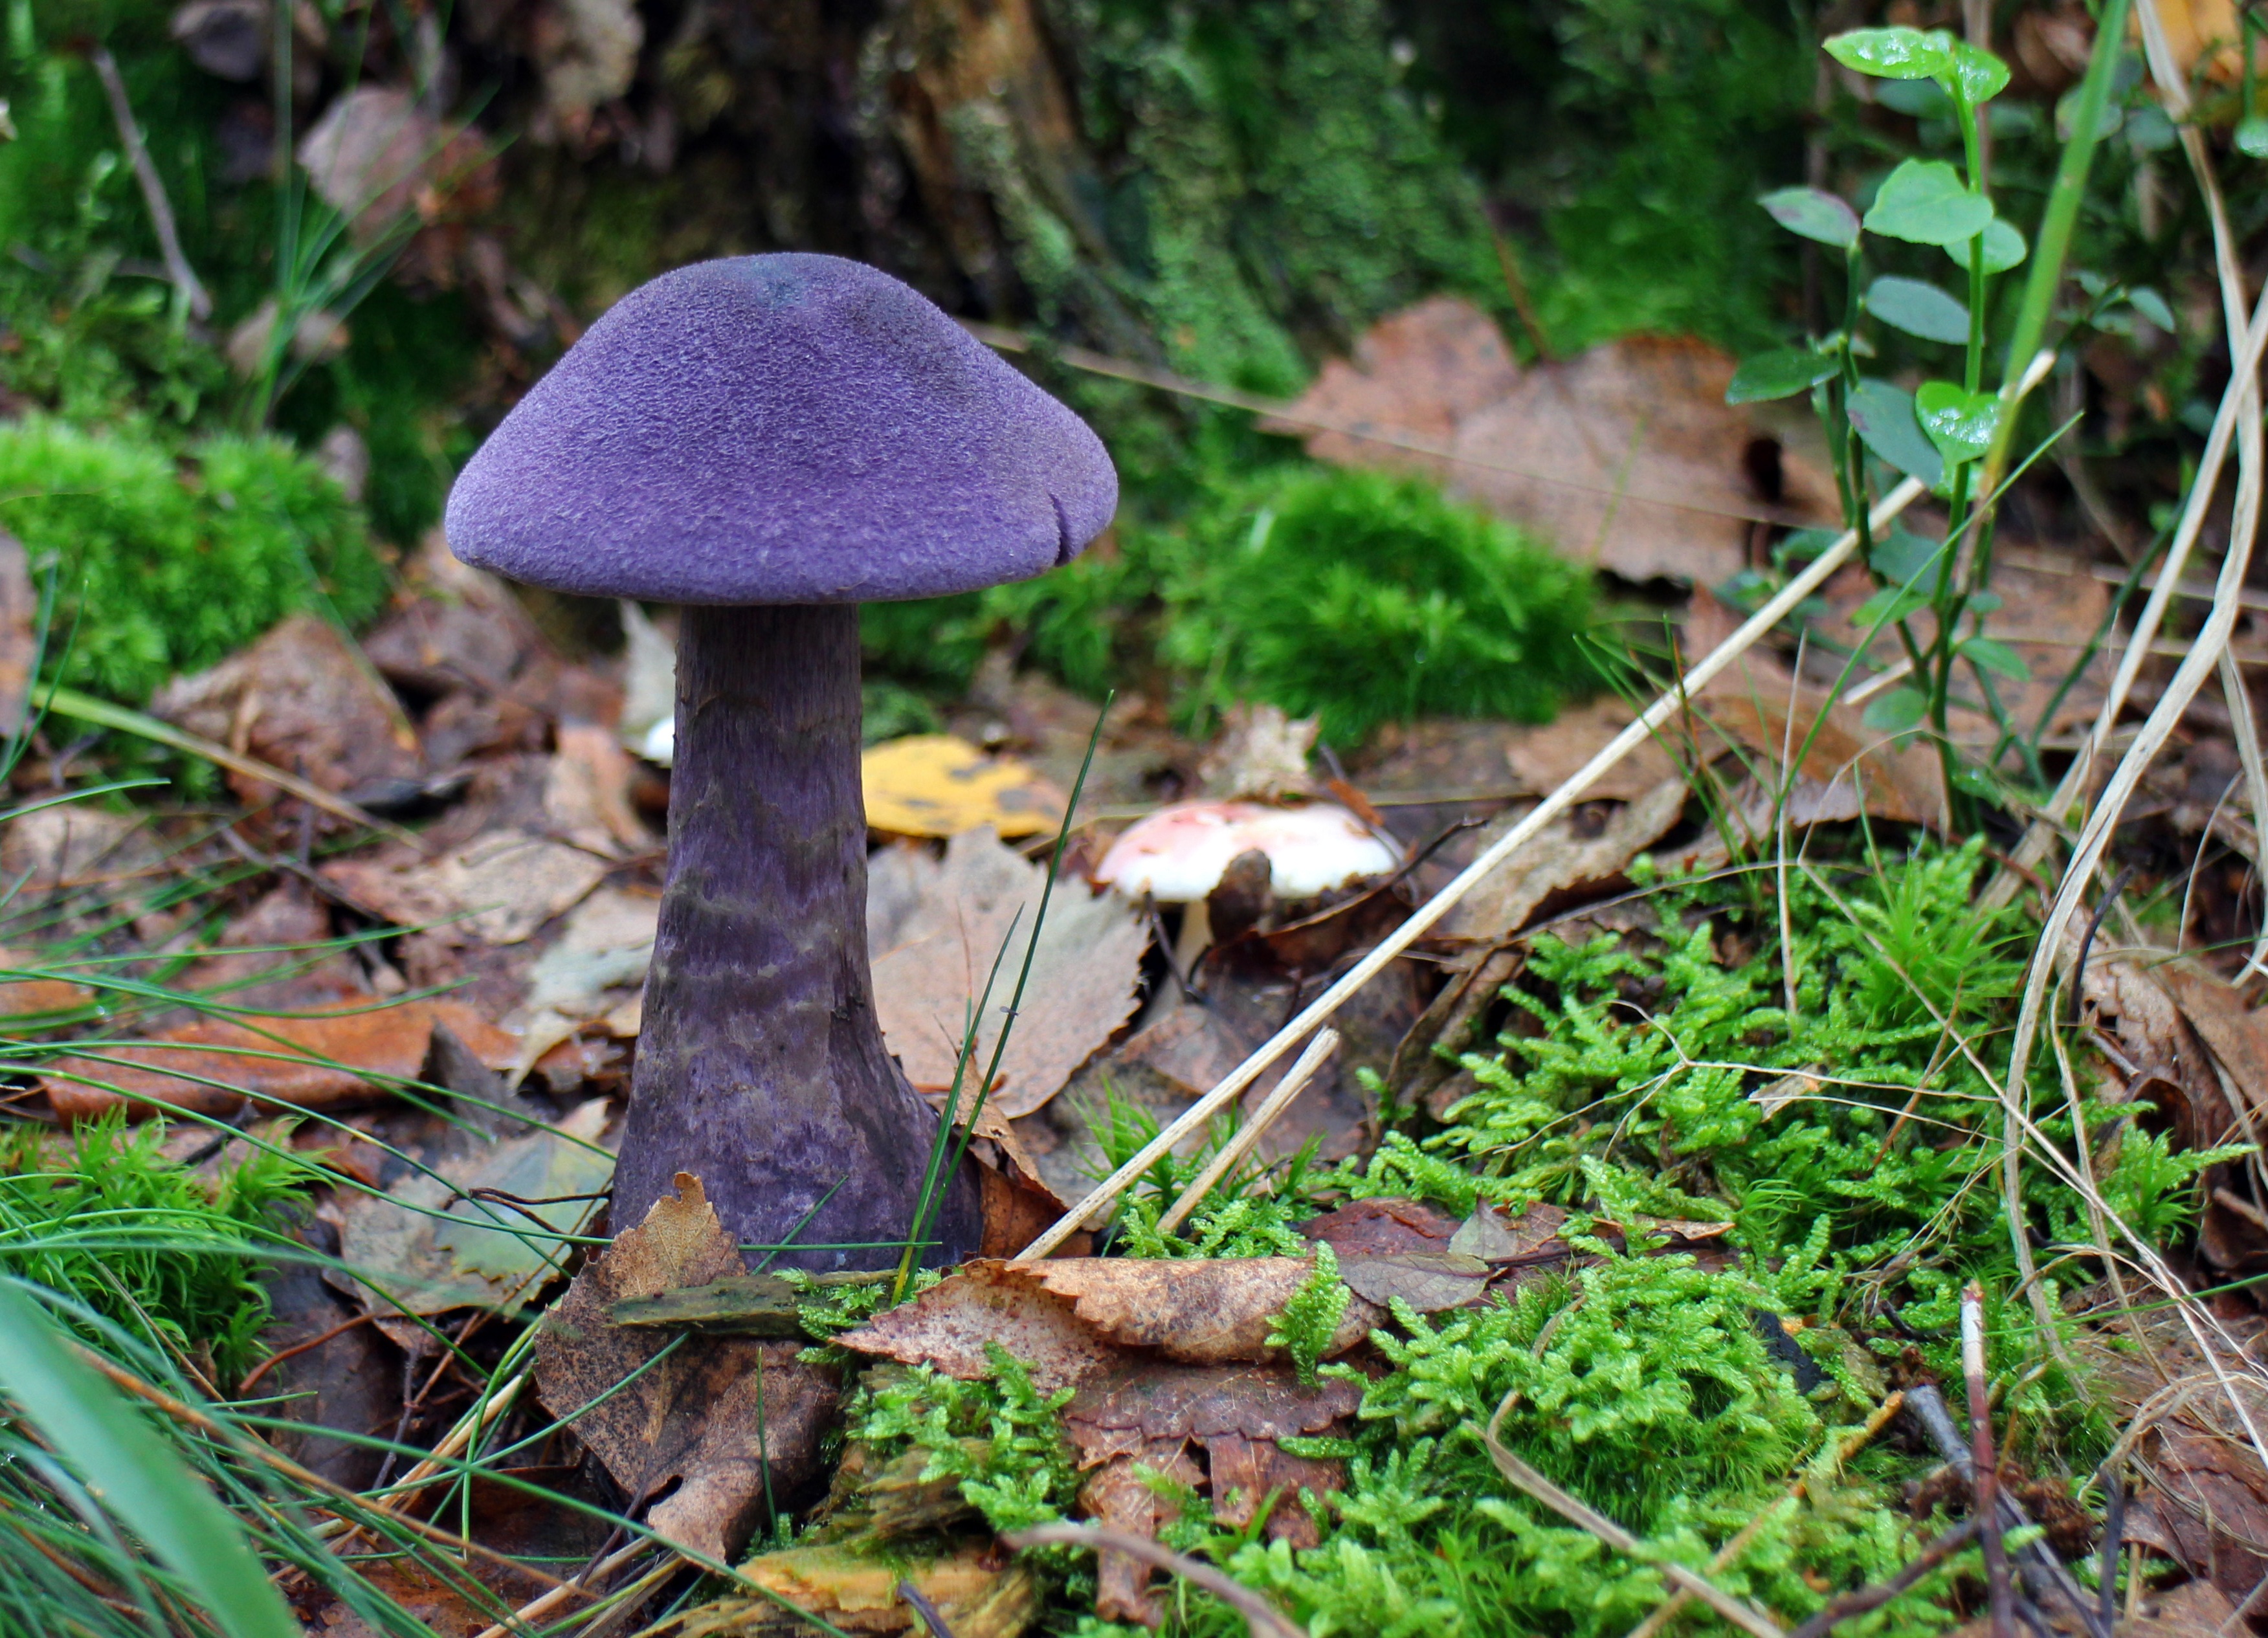
tree, nature, forest, leaf, autumn, soil, botany, mushroom, blue, flora, fauna, forest floor, fungus, rainforest, violet, woodland, habitat, bolete, edible mushroom, natural environment, agaricomycetes, penny bun, dunkelvioletter schleierling, schleierling, dunkelvioletter dick athlete's foot, midnight mushroom, dick foot